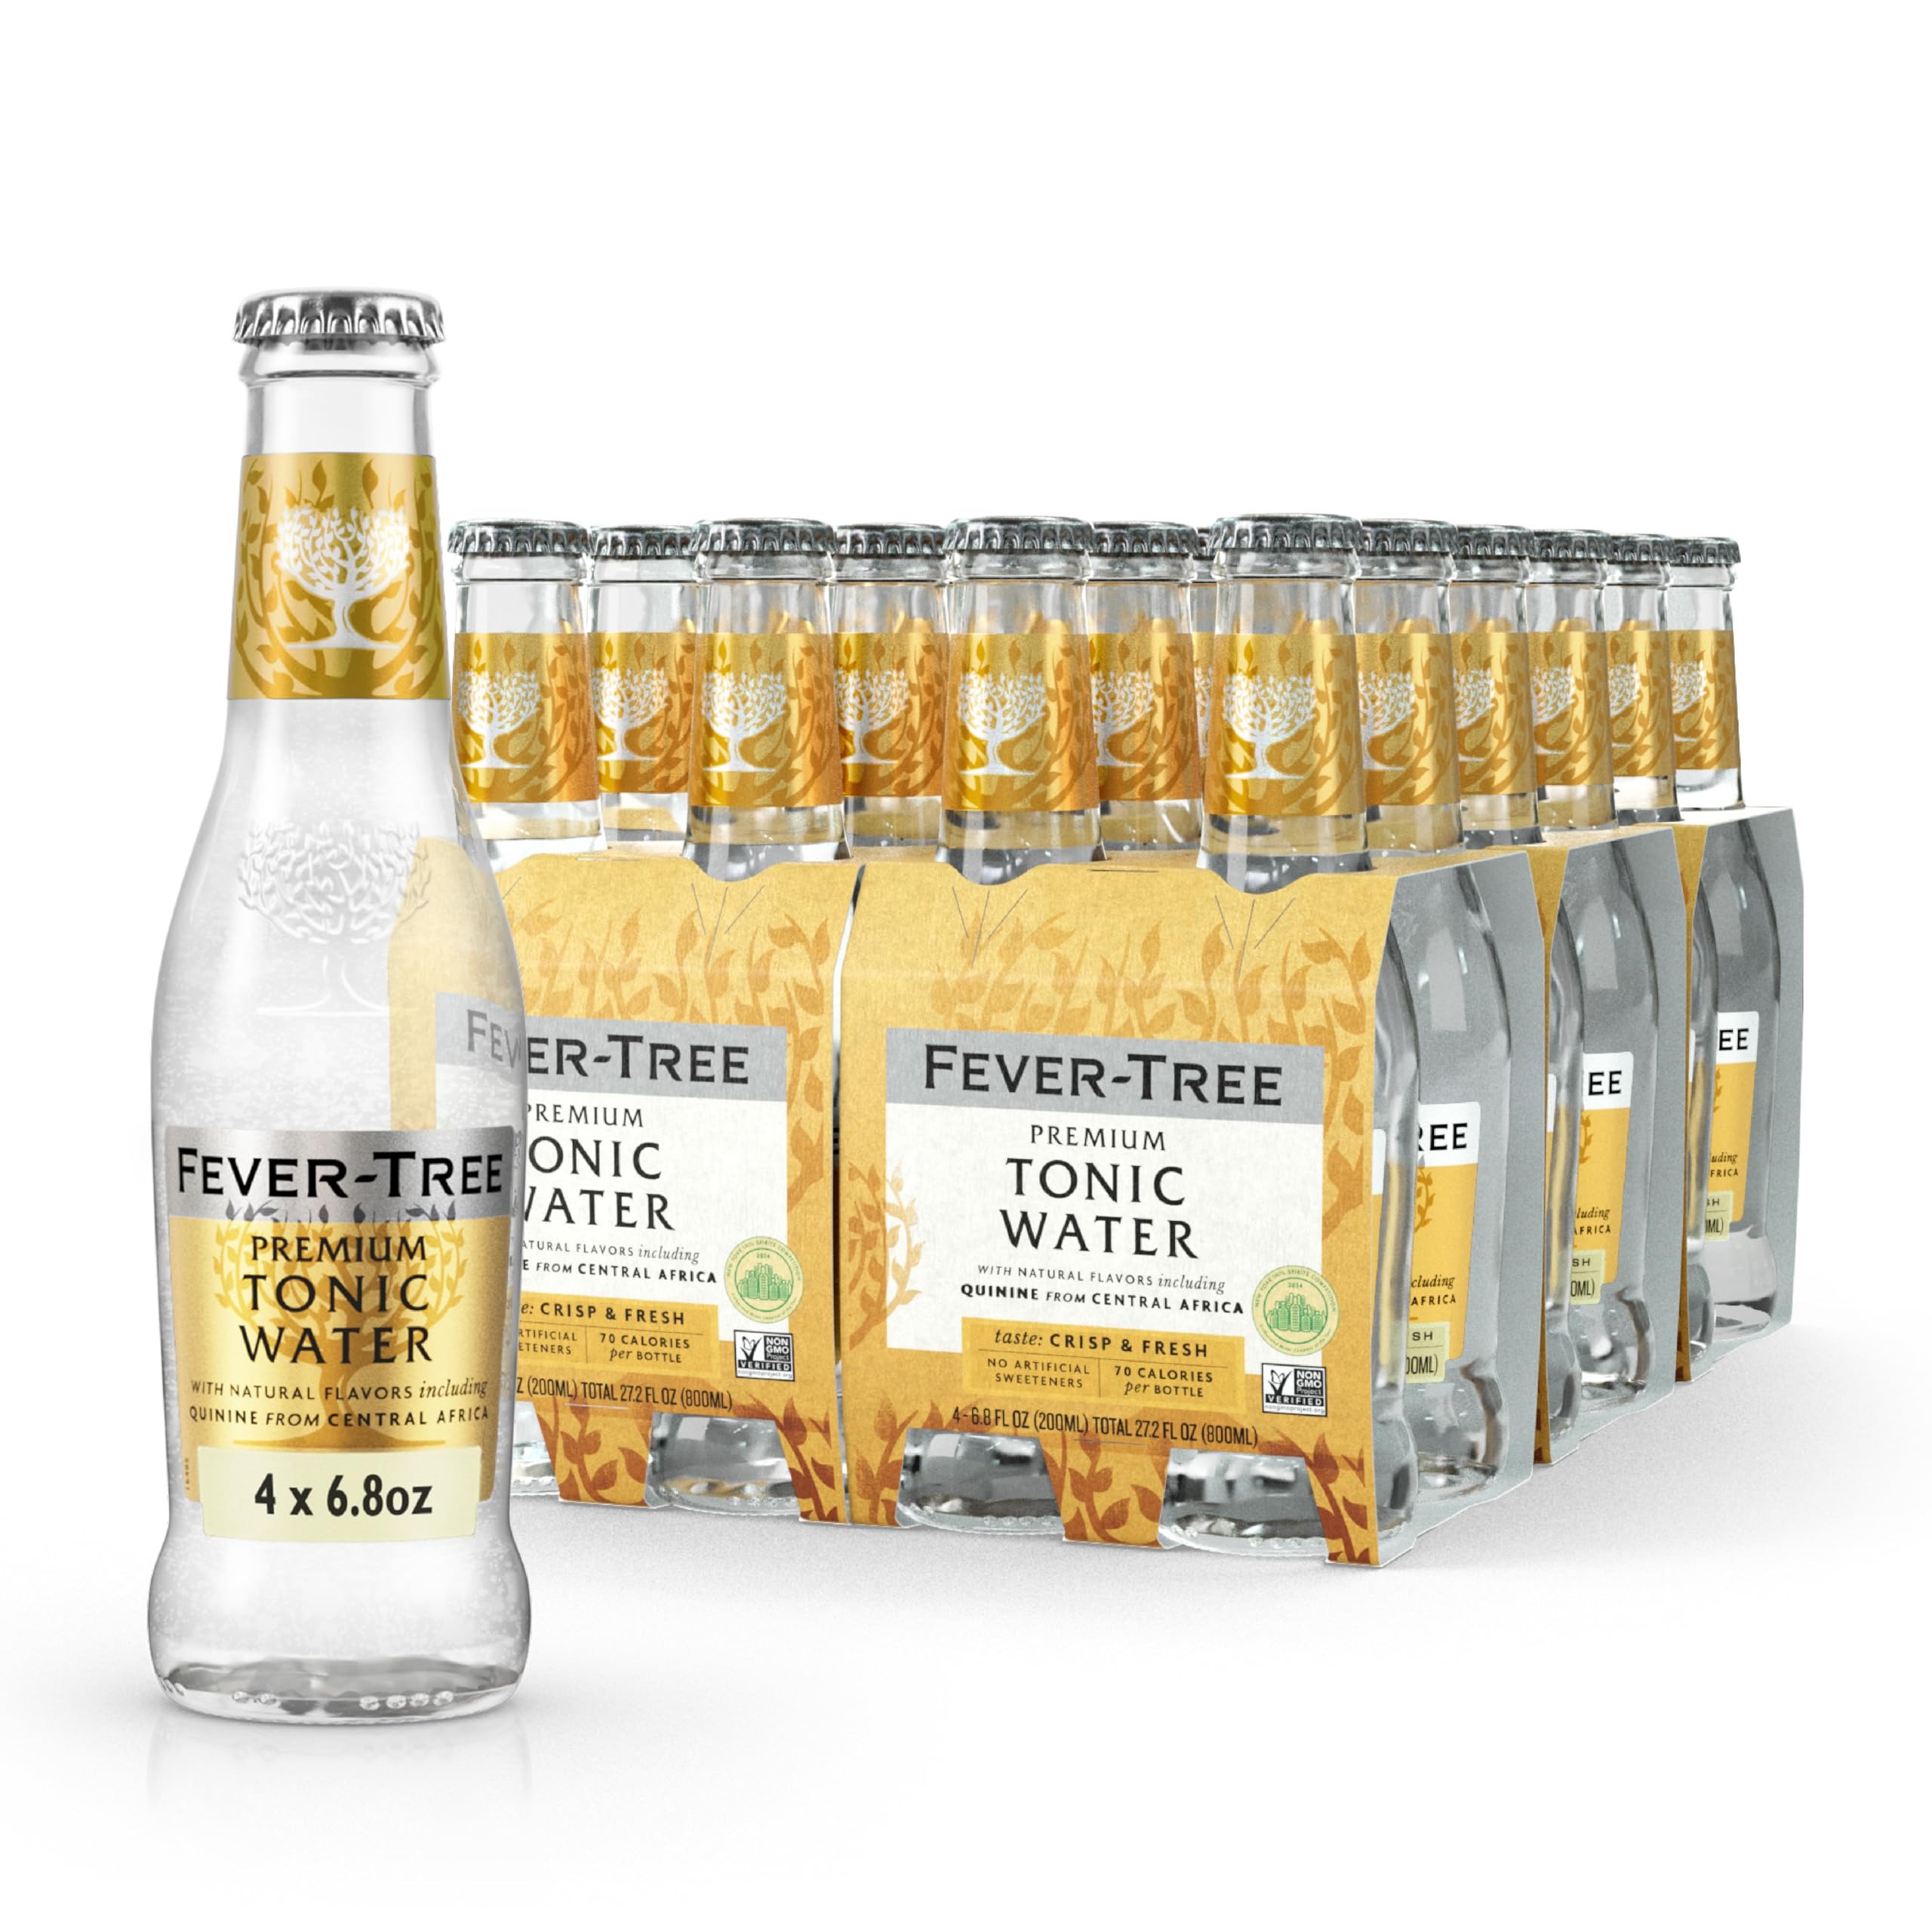
Item Name: Fever-Tree Indian Tonic Water - Premium Quality Mixer - Refreshing Beverage for Cocktails & Mocktails. Naturally Sourced Ingredients, No Artificial Sweeteners or Colors - 6.8 Fl Oz Bottles- Pack of 24
Bullet Point 1: QUALITY INGREDIENTS: By blending luscious botanical oils with spring water and quinine of the highest quality from the 'fever trees' from the eastern hill ranges of the Democratic Republic of Congo, we have created a delicious, award-winning tonic water
Bullet Point 2: FLAVOR: The subtle and supportive citrus and fruit notes are perfectly balanced by the bitterness of the quinine to create a uniquely clean and refreshing taste
Bullet Point 3: NATURALLY SOURCED: Our Fever-Tree Indian Tonic, made with naturally sourced quinine and botanicals, contains no artificial sweeteners, flavorings or preservatives
Bullet Point 4: PREMIUM MIXER: Perfect in a Gin and Tonic, Vodka and Tonic, or simply as a sophisticated soft drink on its own
Bullet Point 5: TEXTURE: High carbonation delivers the aromas and taste in a classic, refreshing style
Value: 4800.0
Unit: millilitre

Price: 24.45